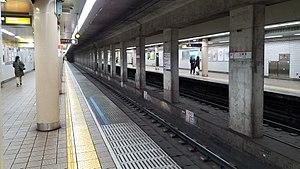
Kuramae est une station du métro de Tokyo sur les lignes Asakusa et Ōedo dans l'arrondissement de Taitō à Tokyo. Elle est exploitée par le Bureau des Transports de la Métropole de Tokyo.